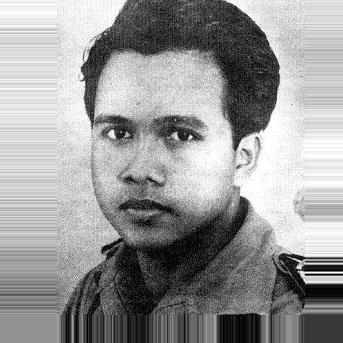
Age: 21